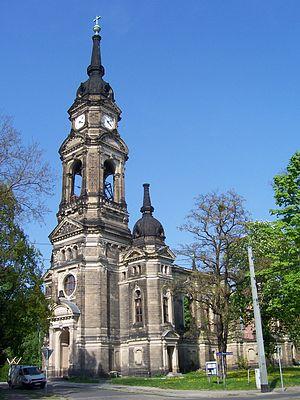
L'église de la Trinité est une église de Dresde, dans le quartier de Johannstadt, sur la Trinitatisplatz entre Blasewitzer Straße et Fiedlerstraße.